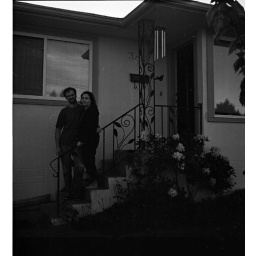
Matt and Kat pose on the front door of their new house in Port Alberni!